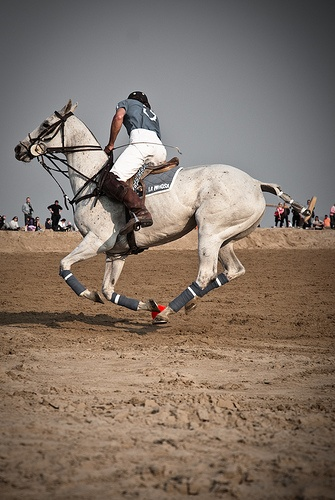
A jockey riding a horse in the dirt
A horse is running with a rider sitting on top.
A jockey on a horse while racing.
A man riding a white horse on a sandy beach.
A white polo horse is galloping in the dirt.